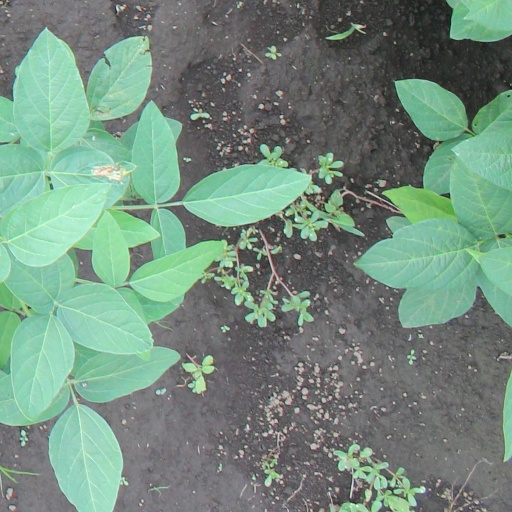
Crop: soybean